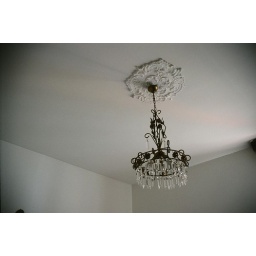
lamp in my bedroom